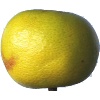
Label: pomelo_sweetie